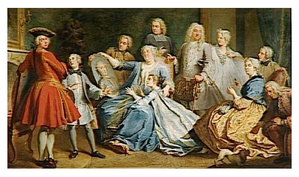
Marie-Madeleine Mercier (1683-1750), nourrice du futur Louis XV roi de France et de Navarre (1710-1774), entourée de sa famille, 1731.
Jacques Dumont, dit le Romain, né le 10 mai 1701 à Paris où il est mort le 17 février 1781, est un peintre français.